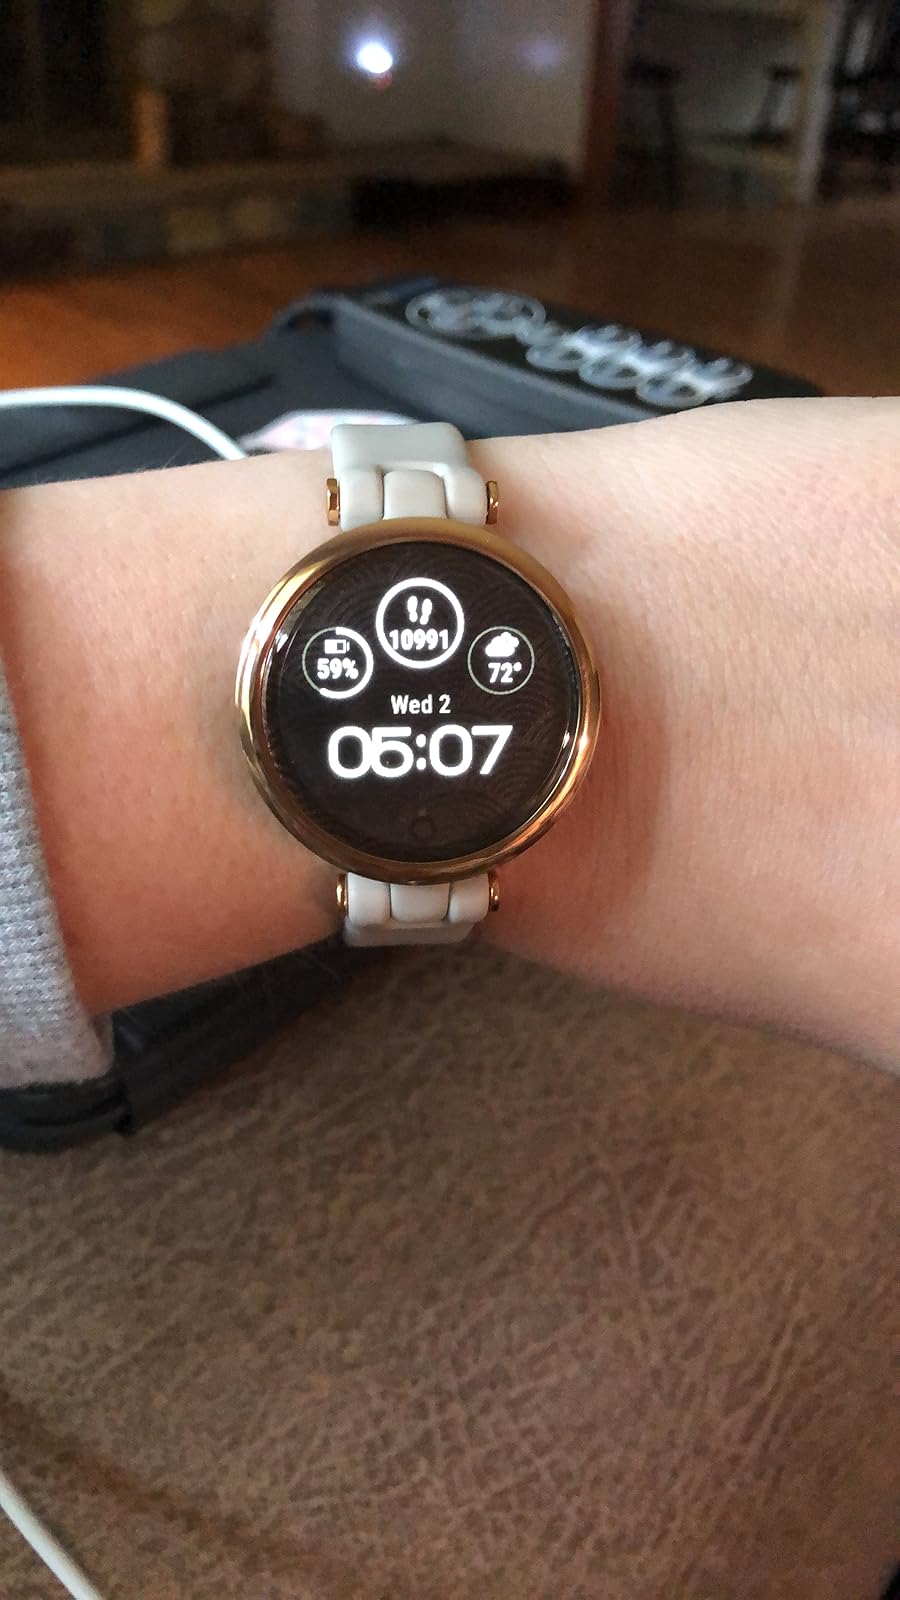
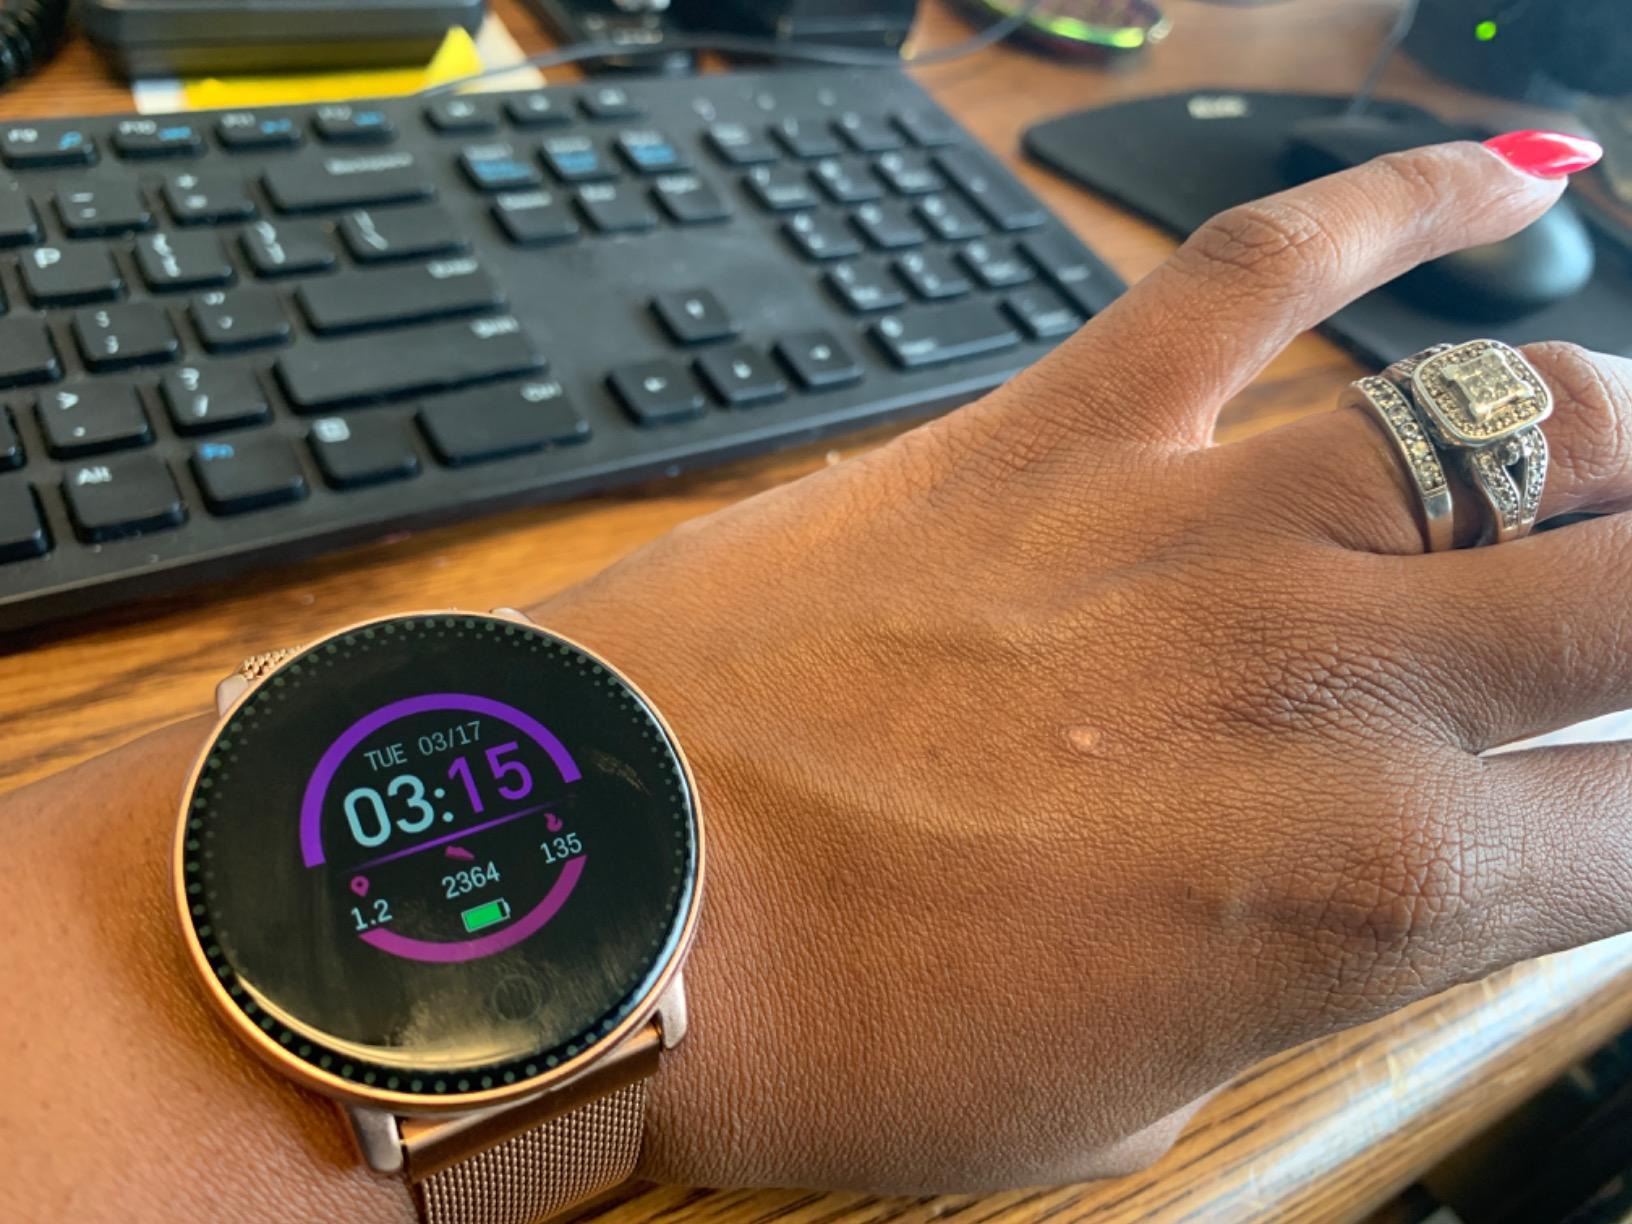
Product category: smartwatch
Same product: no